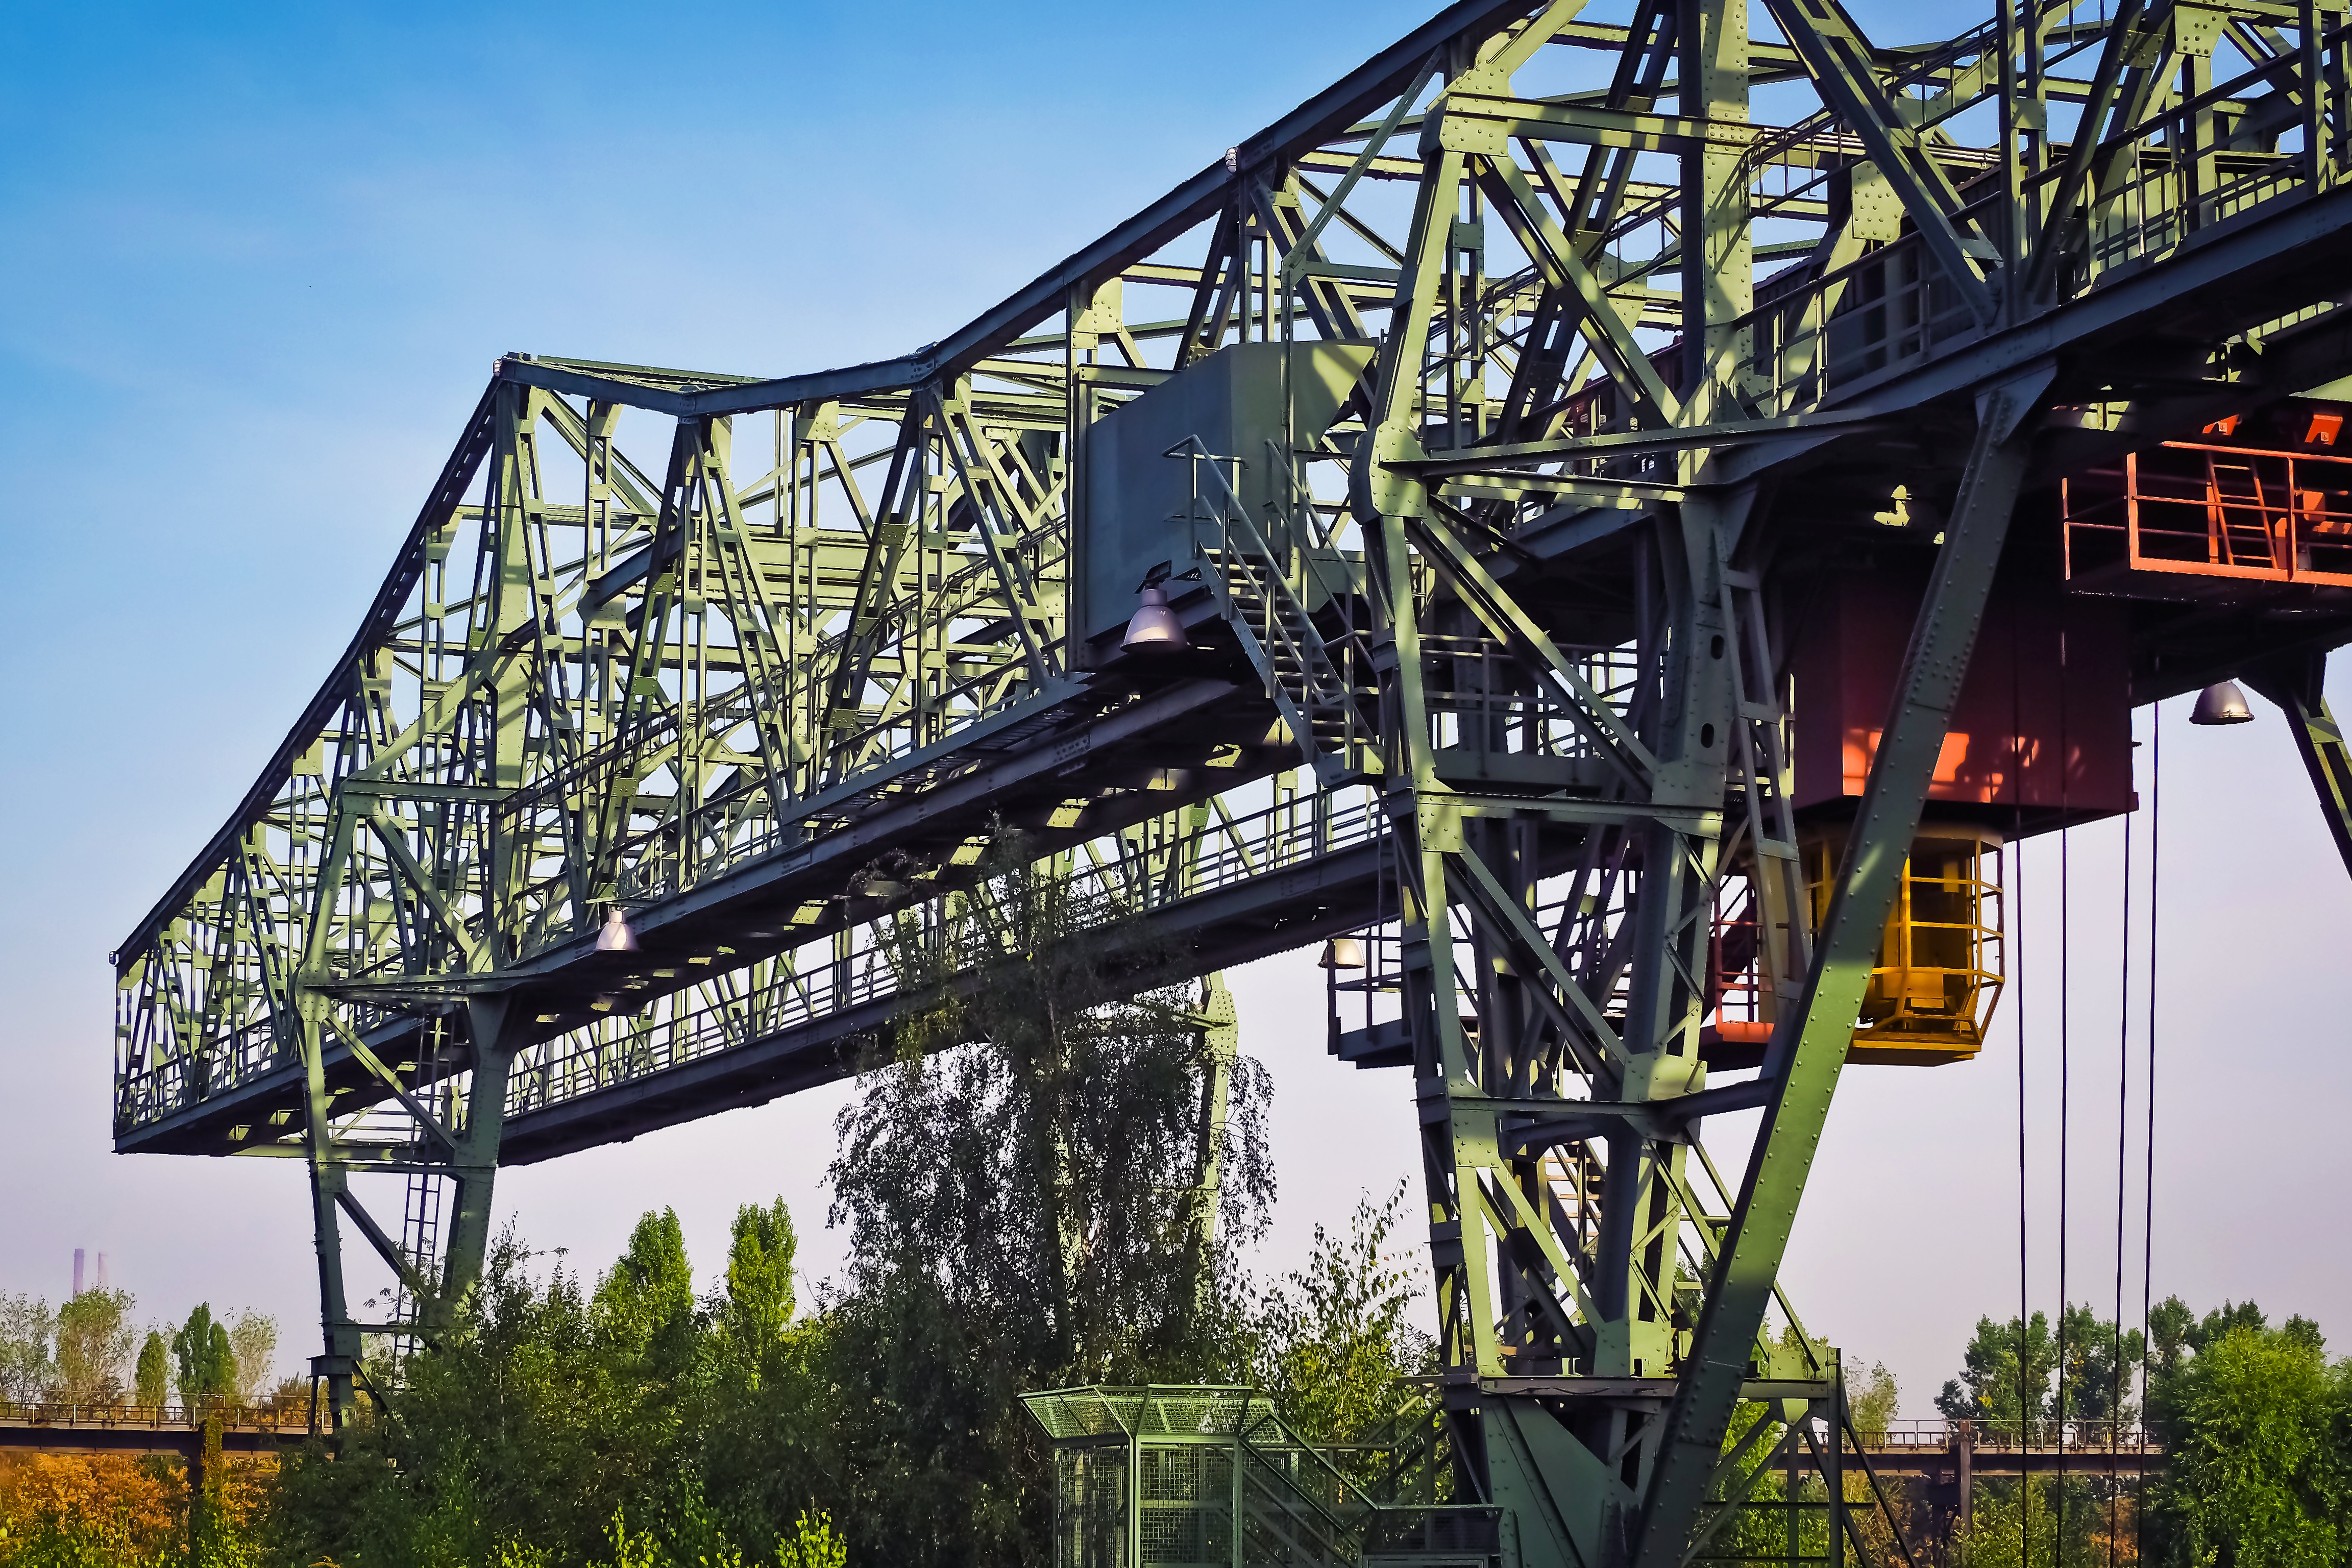
architecture, bridge, building, old, monument, steel, transport, vehicle, amusement park, park, metal, landmark, facade, factory, industry, ruin, old building, roller coaster, places of interest, ruins, crane, duisburg, historically, leave, industrial plant, break up, factory building, old factory, ruhr area, landscape park, industrial heritage, industrial architecture, blast furnace, heavy industry, industrial park, steel mill, north landscape park, steel production, heavy duty crane, truss bridge, transporter bridge, amusement ride, rolling stock, nonbuilding structure